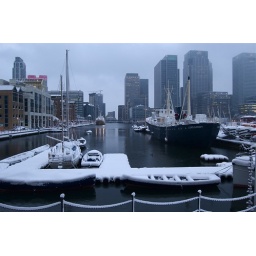
The pink-lit building to the left is Pan Peninsula. There's a cormorant swimming by the Lord Amory.